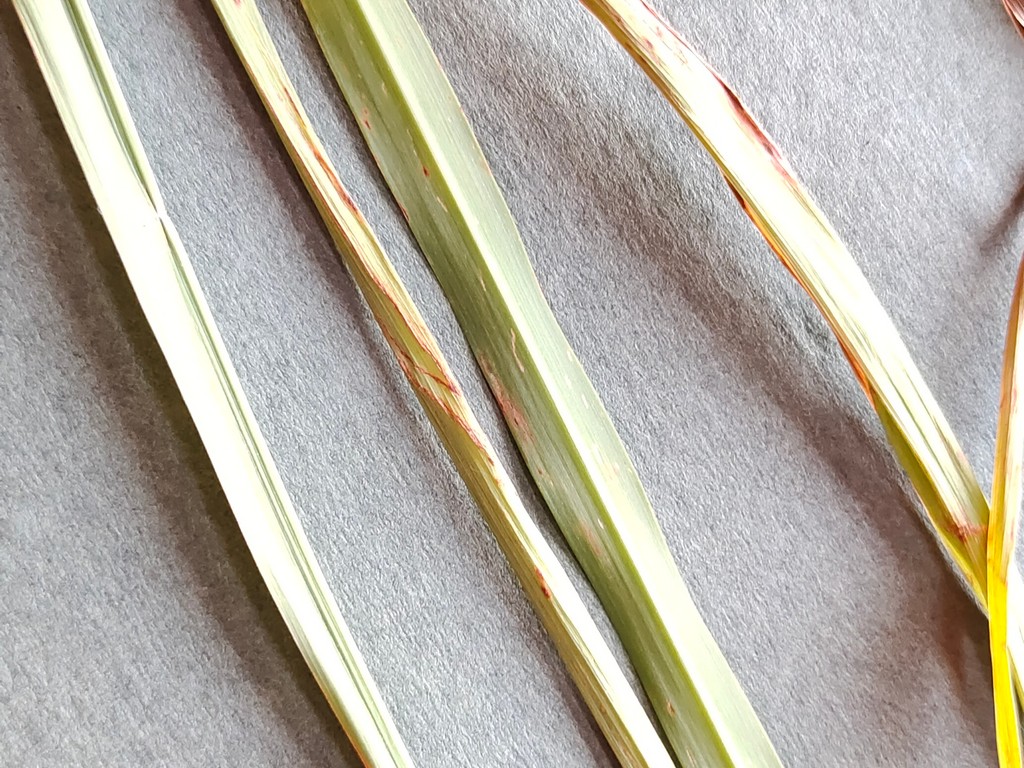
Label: Unhealthy